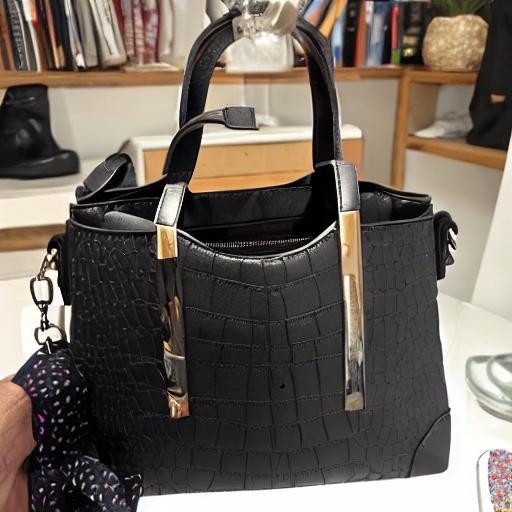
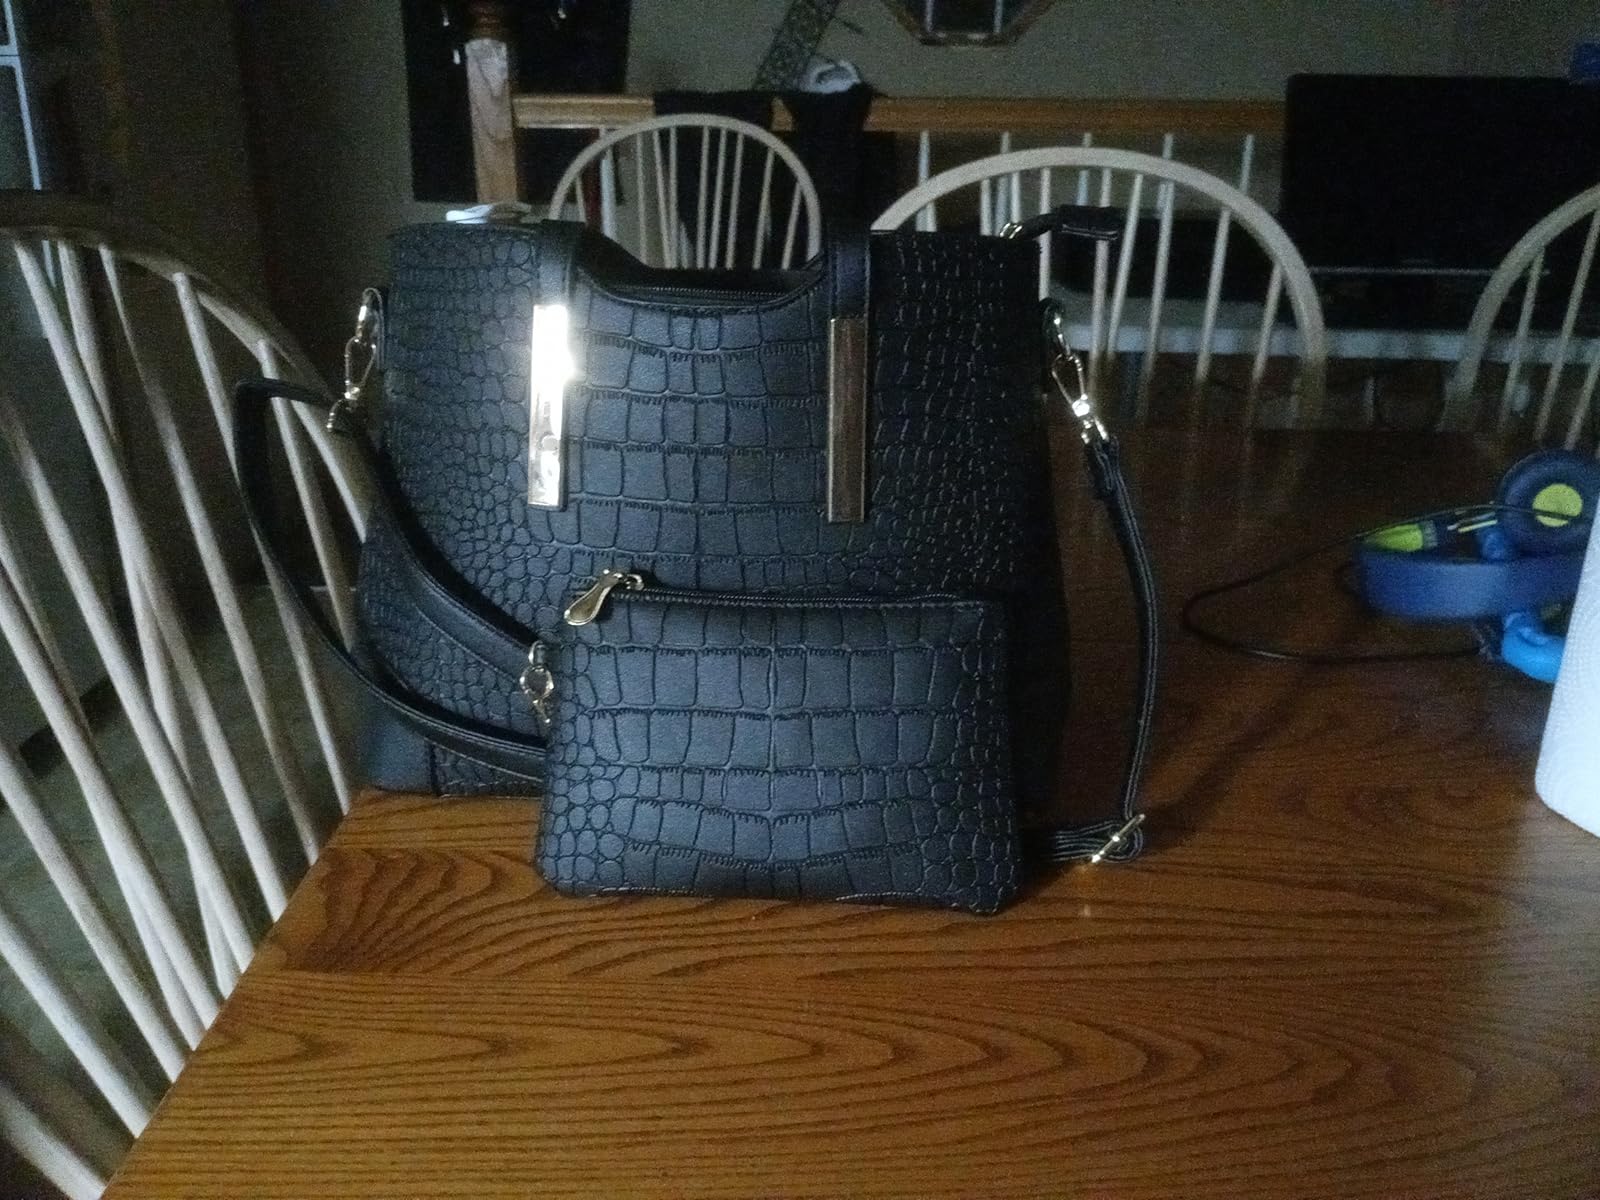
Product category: accessories_handbag
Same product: no